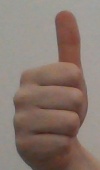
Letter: aleff